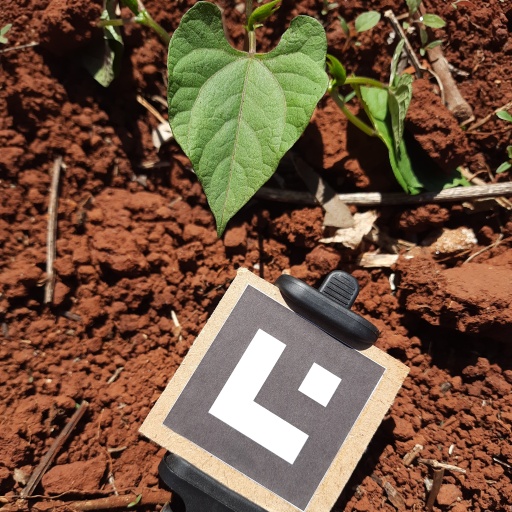
Observations: flat surface, no eating holes, under sunlight